Atene Femenino

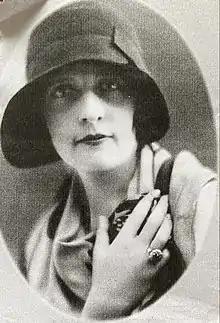
Maria Luisa Sánchez Bustamante

Atene Femenino was a women's organization in Bolivia, founded in 1923. It has been referred to as the first women's organization and the starting point of the organized women's movement in Bolivia, and played a leading role the campaign for women's suffrage in 1923-1952.